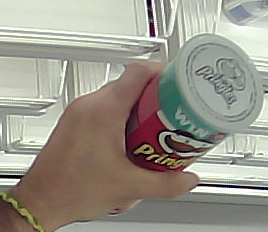
Product: pringles_original